Minipiano

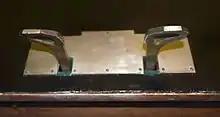
The angular frame surrounding the piano pedals of the 'Pianette' model minipiano is clearly influenced by currents of design popular particularly during the later years of what is now called the Art Deco era.

Its economical design, sleek finish and sturdy structure, made it an appropriate addition to the Art Deco oeuvre.